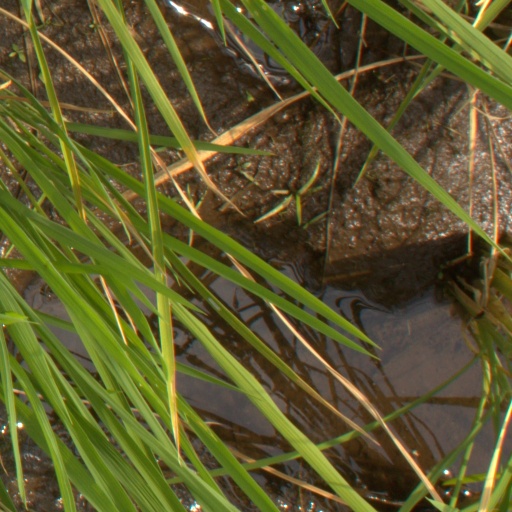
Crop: rice